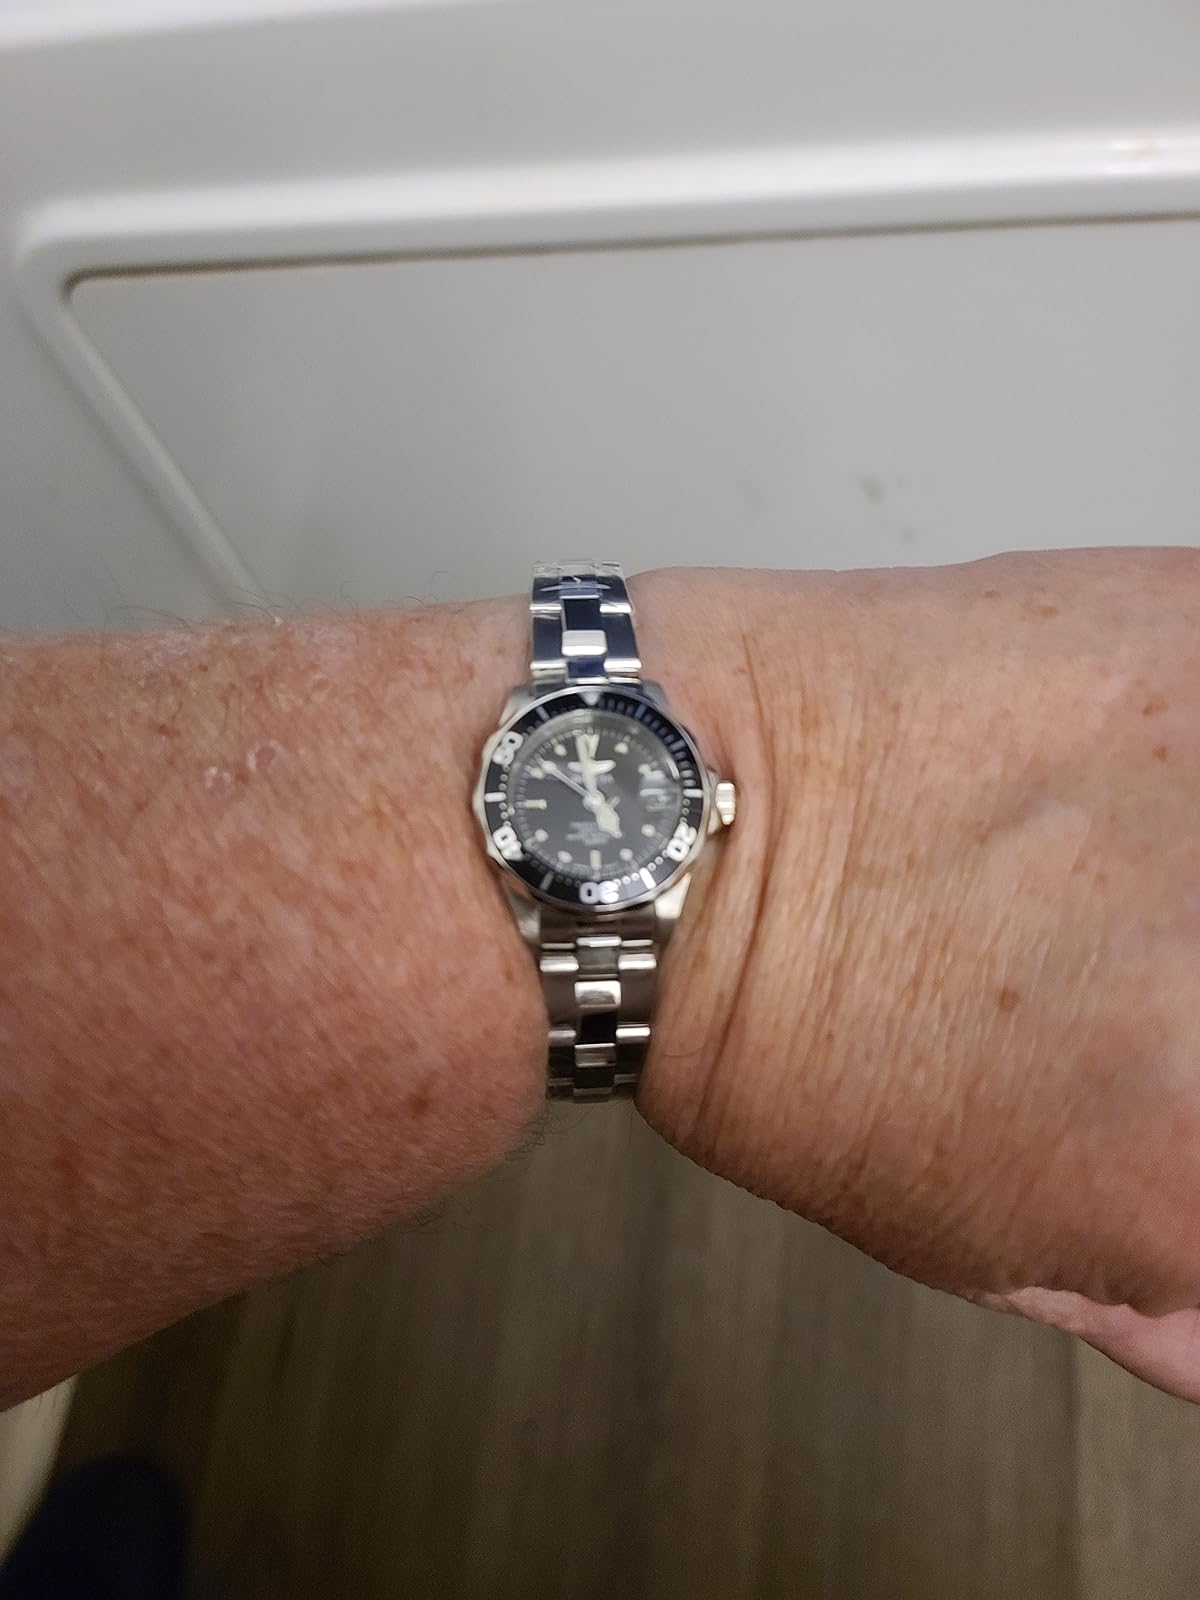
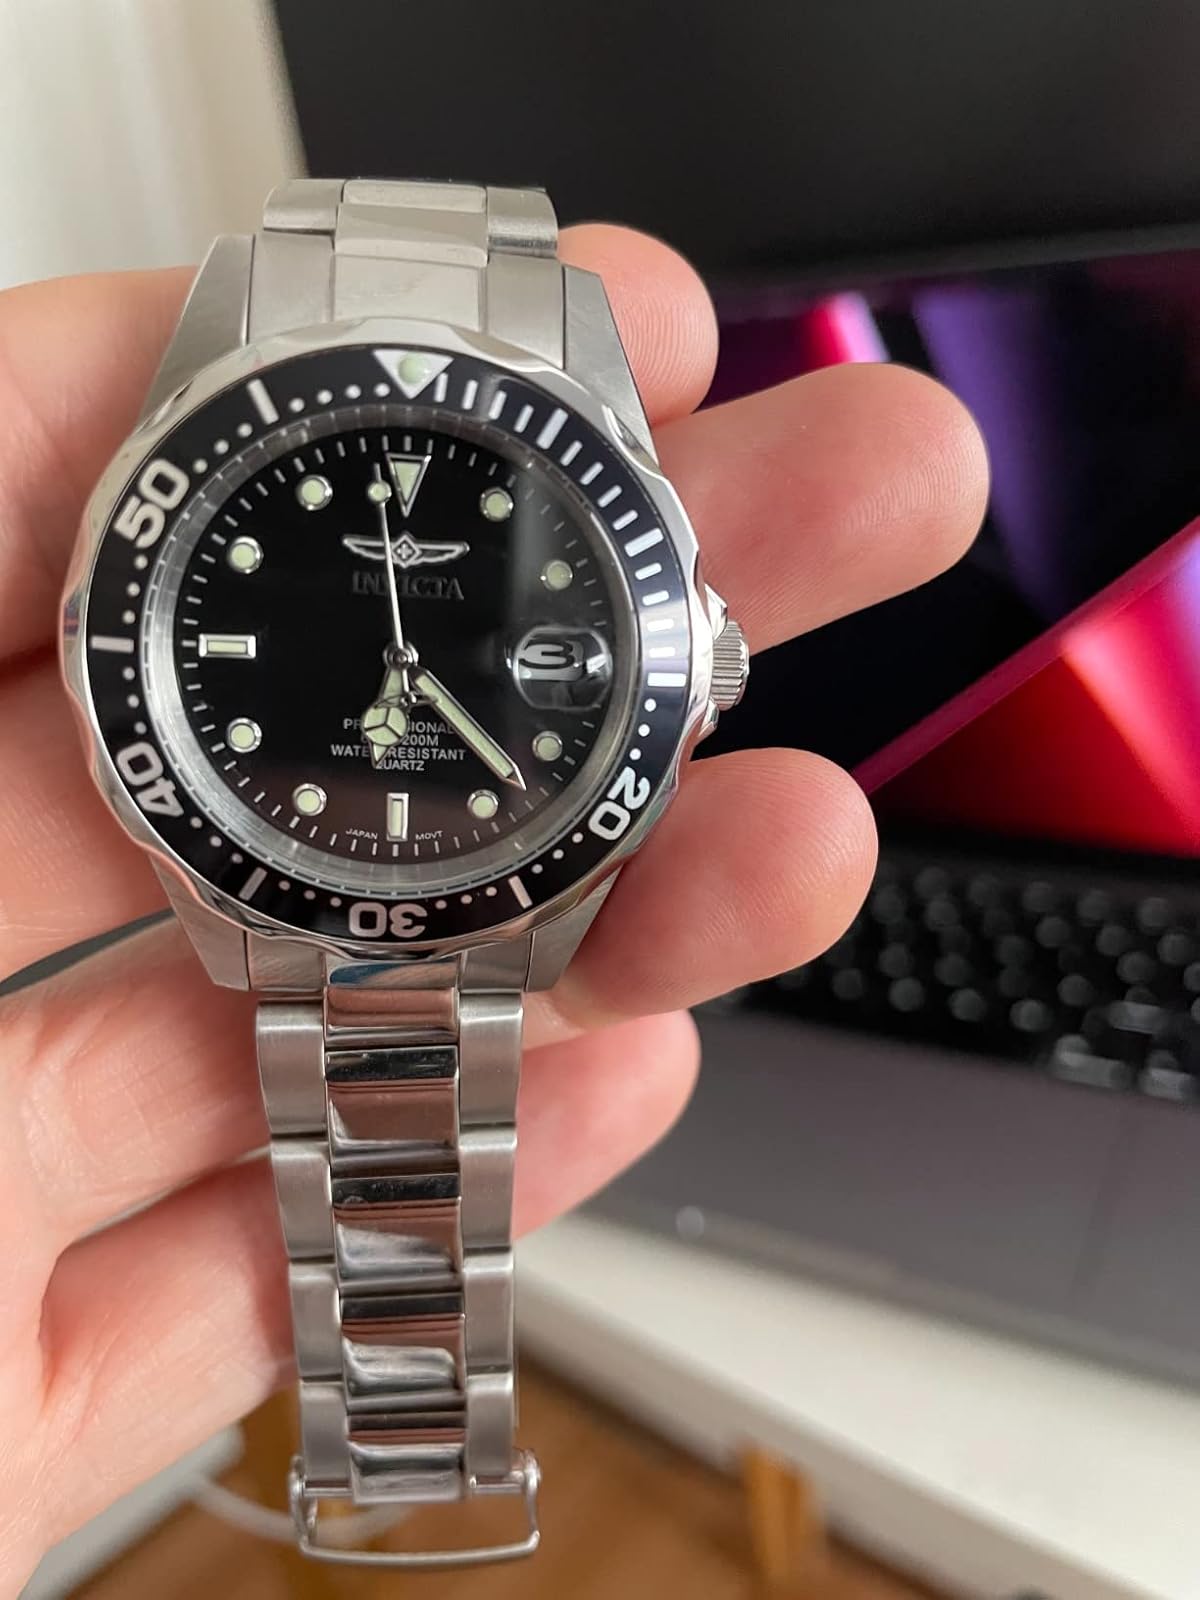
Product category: accessories_watch
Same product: yes